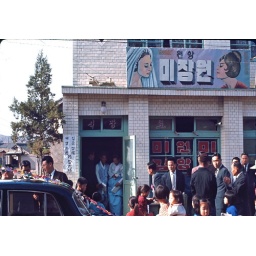
(Maybe not December. That tree on the left is pretty green - the film was developed in December.)